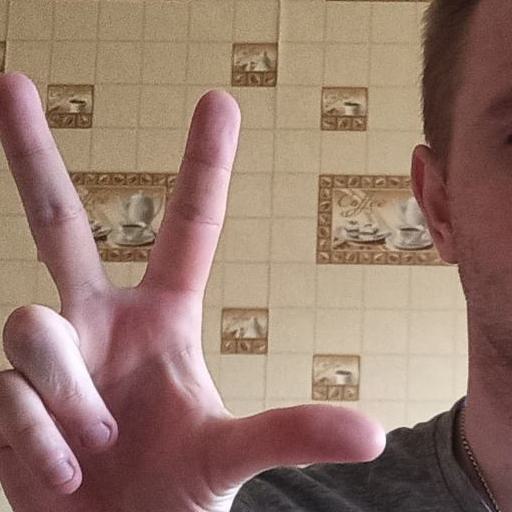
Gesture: three2